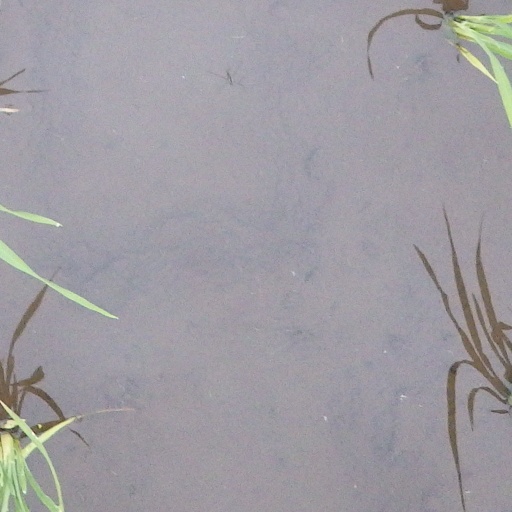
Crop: rice